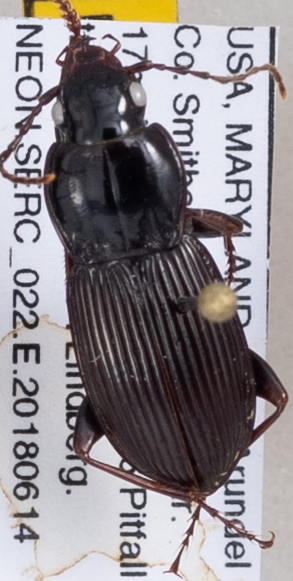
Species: Pterostichus stygicus
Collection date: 2018-06-14
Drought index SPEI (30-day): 1.28
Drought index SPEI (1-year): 0.24
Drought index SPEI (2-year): -0.1